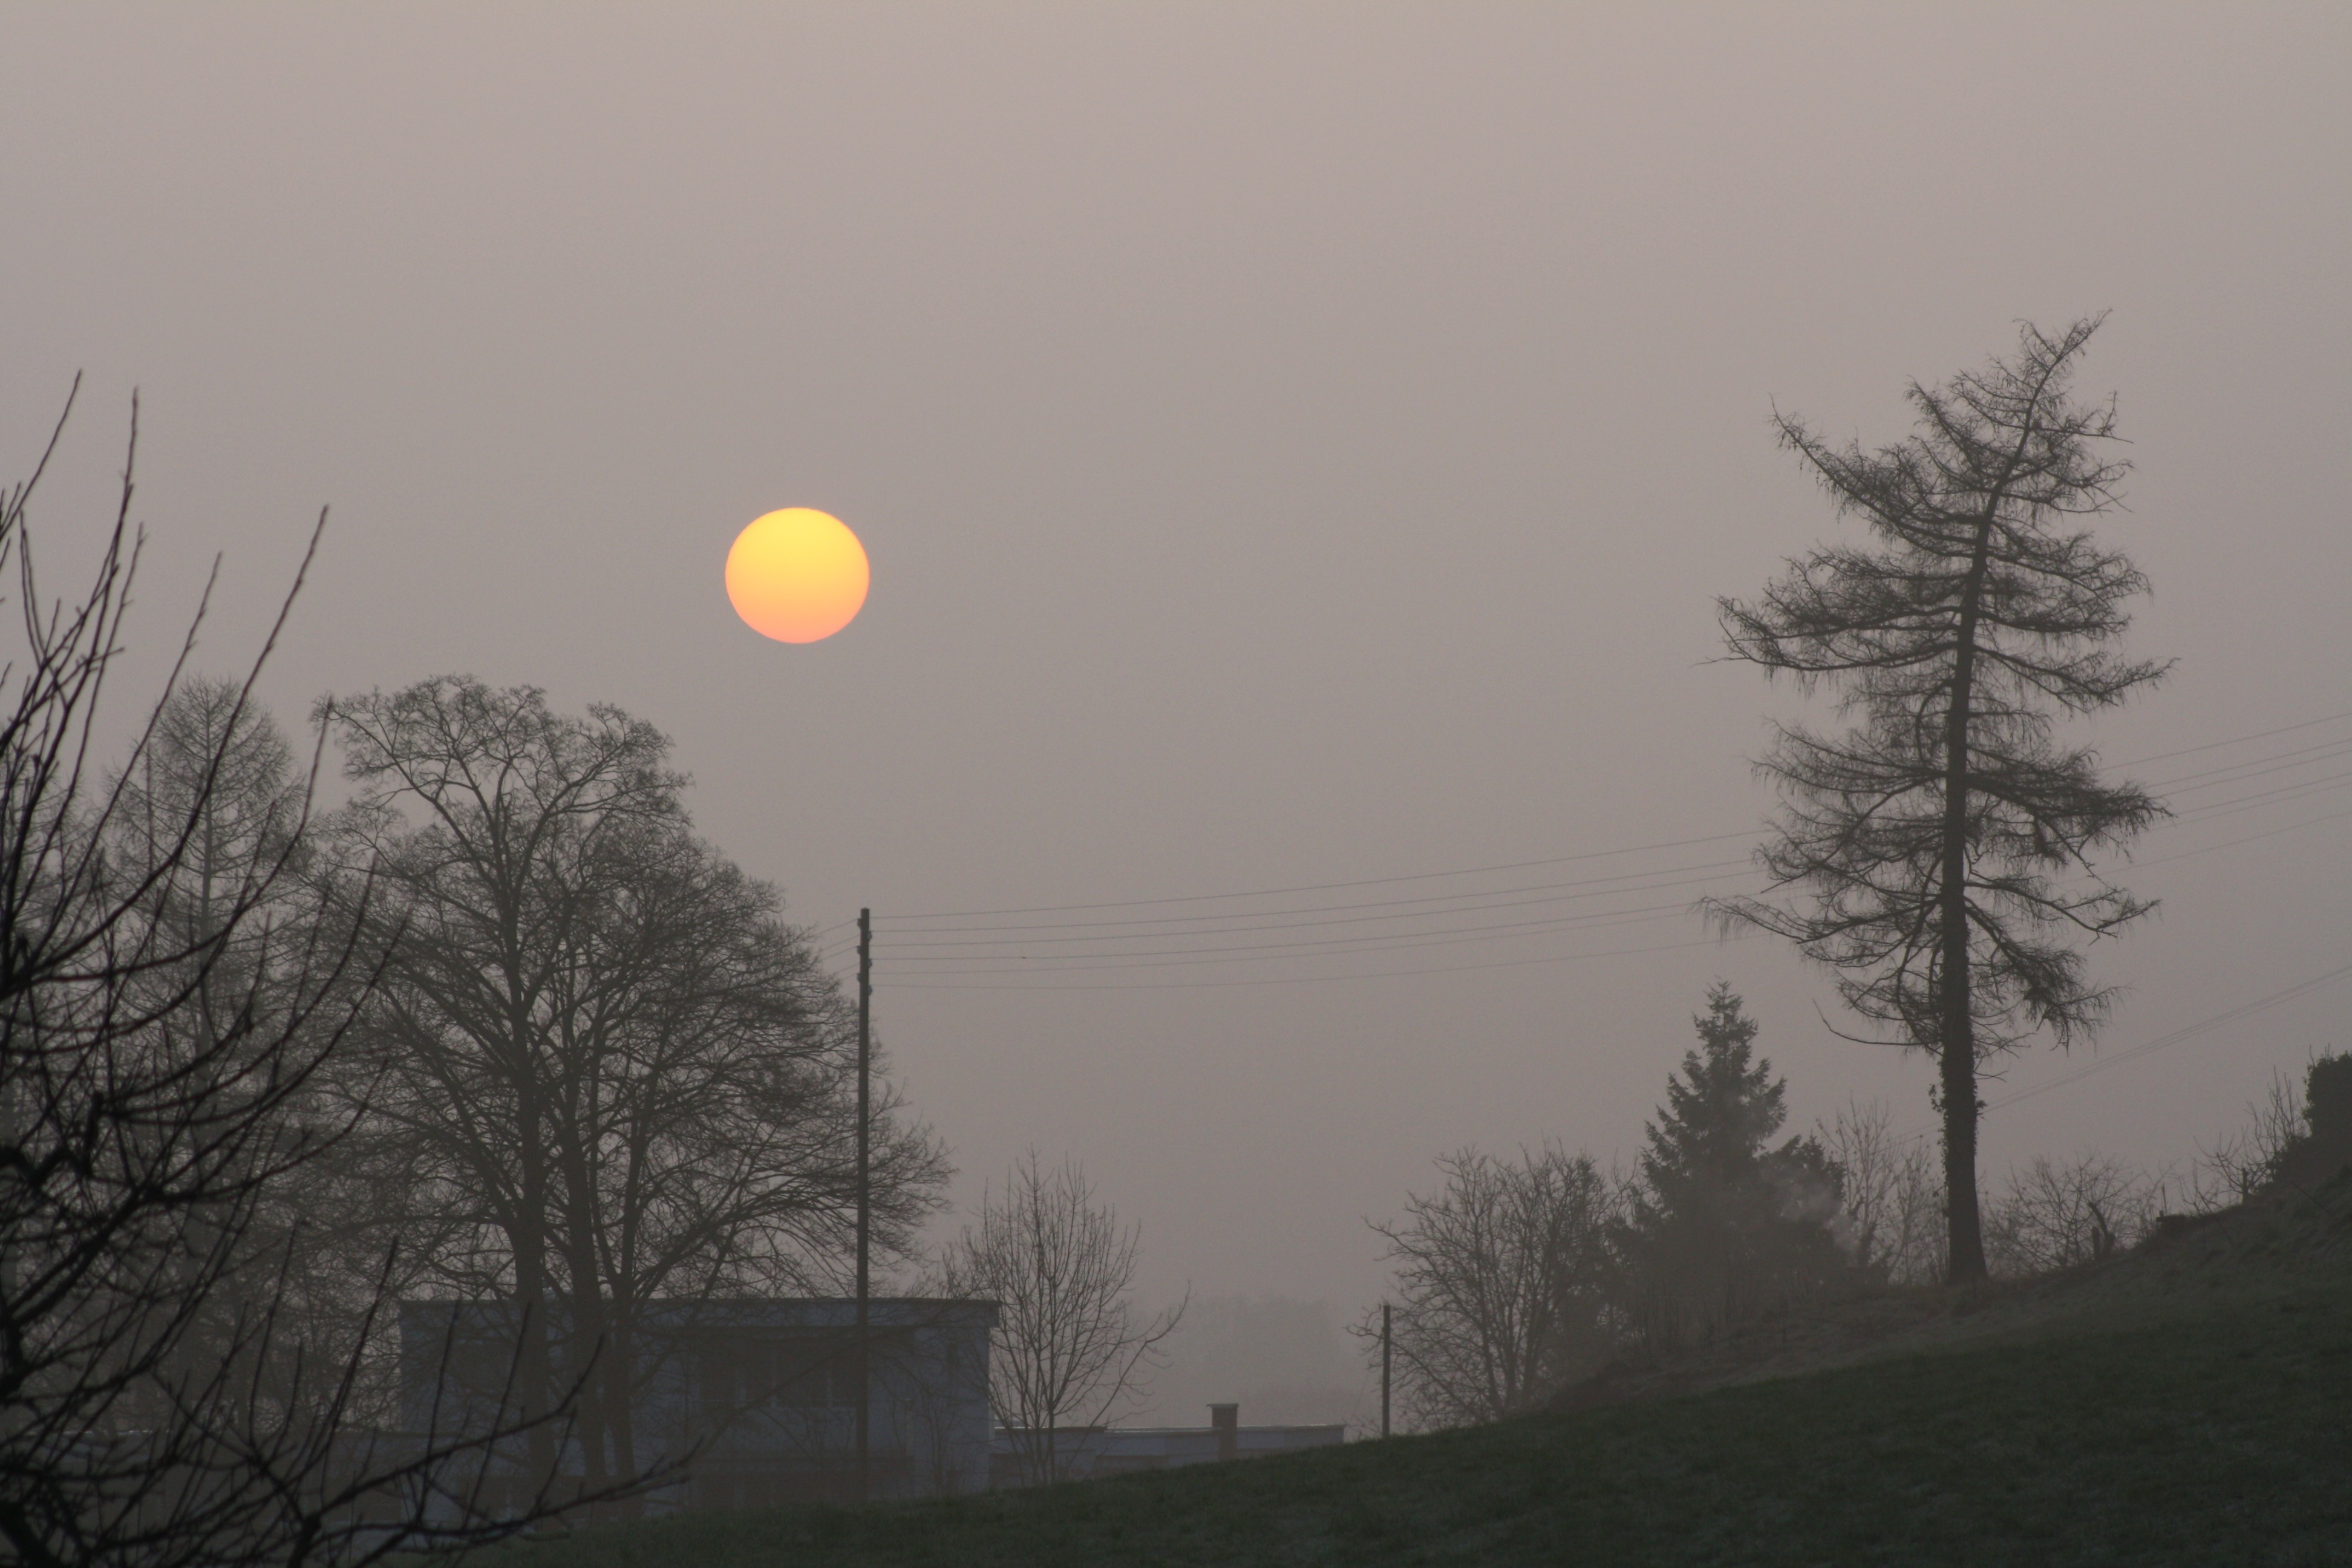
landscape, tree, snow, sun, fog, sunrise, mist, morning, dawn, atmosphere, dusk, evening, weather, haze, morning sun, astronomical object, atmospheric phenomenon